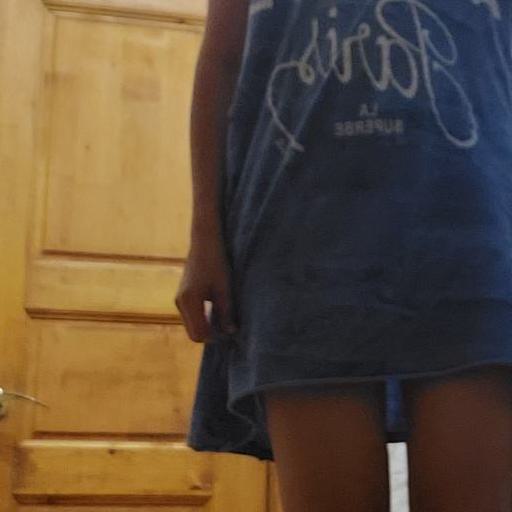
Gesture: no_gesture